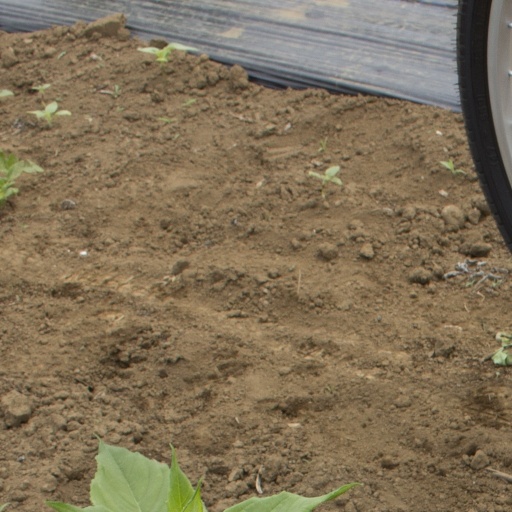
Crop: Jerusalem artichoke